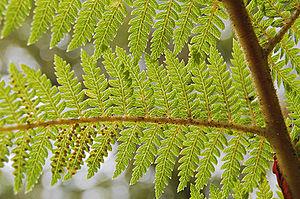
En botanique, la ramification est, avec la croissance en longueur et en épaisseur, un des processus qui permettent aux plantes, organismes adaptés à leur mode de vie fixée, de s'agrandir et d'optimiser les surfaces d'échanges avec le milieu extérieur, caractéristiques de leur stratégie d'exploitation des ressources. La division des axes en plusieurs organes juvéniles aériens et souterrains participe à l'architecture et au port des plantes.
Les Fougères ou Filicophytes ou encore Filicophyta, sont une sous-division de cryptogames vasculaires. Elles comportent environ 13 000 espèces, le plus grand embranchement végétal après les Angiospermes. On rencontre environ les trois quarts des espèces dans les régions tropicales et une bonne proportion de ces fougères tropicales est épiphyte. Leurs modes de reproduction les confinent dans les milieux humides.